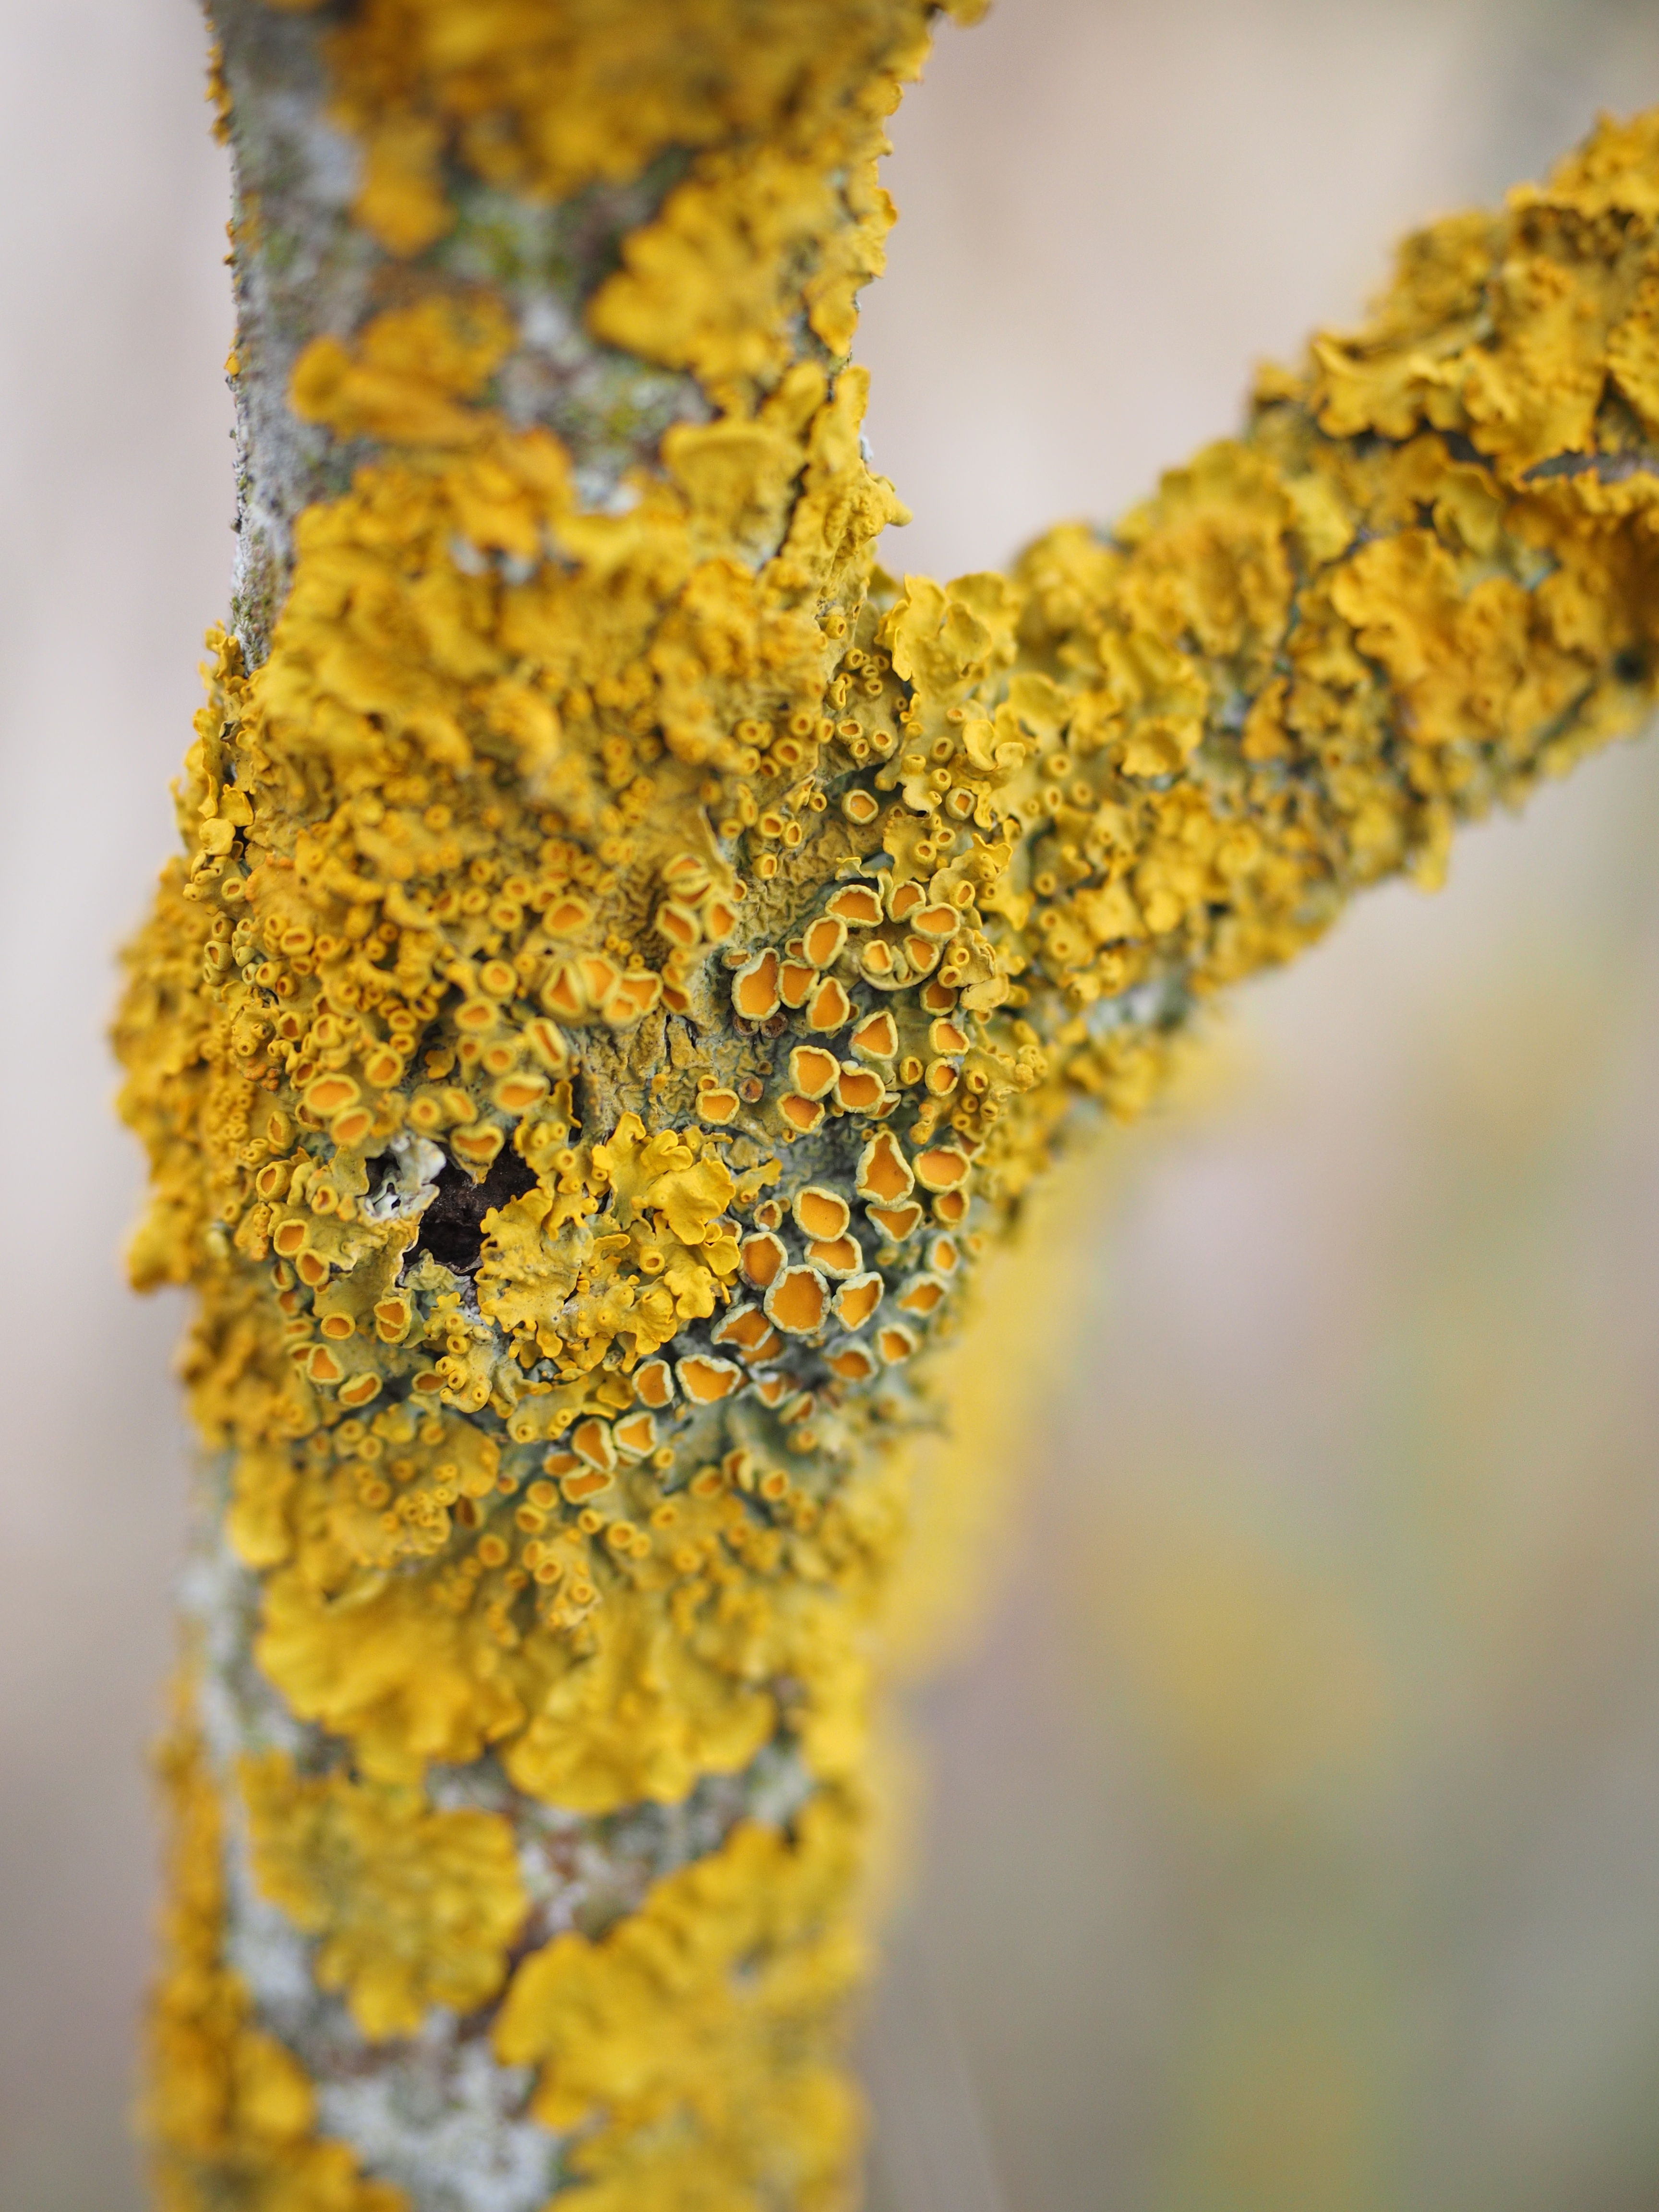
tree, nature, branch, plant, photography, leaf, flower, pattern, pollen, green, color, autumn, mushroom, yellow, flora, sunflower, weave, close up, lichen, individual, macro photography, fouling, flowering plant, xanthoria parietina, green algae, ordinary gelbflechte, broad lobed leaf braid, mykobionten, photobionten, phytobionten, chlorophyta, cyanobacteria, plant stem, land plant